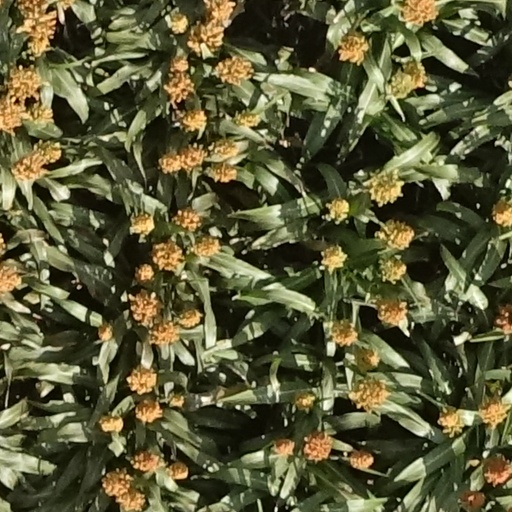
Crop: sorghum